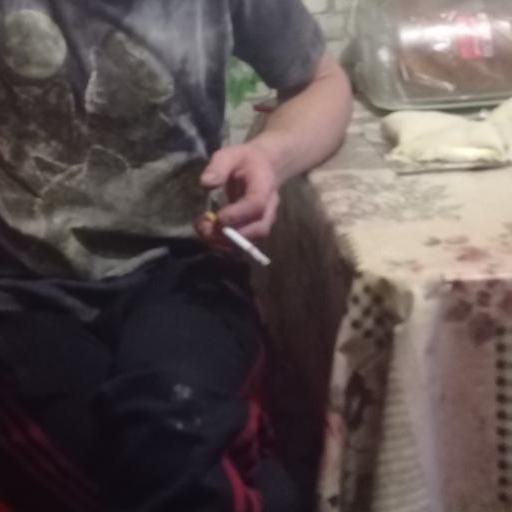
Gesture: no_gesture